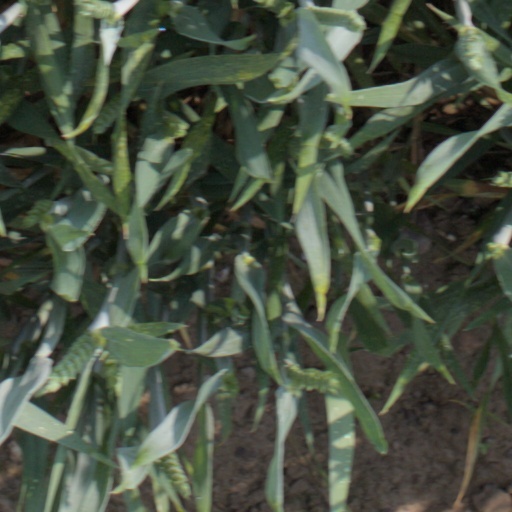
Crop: wheat